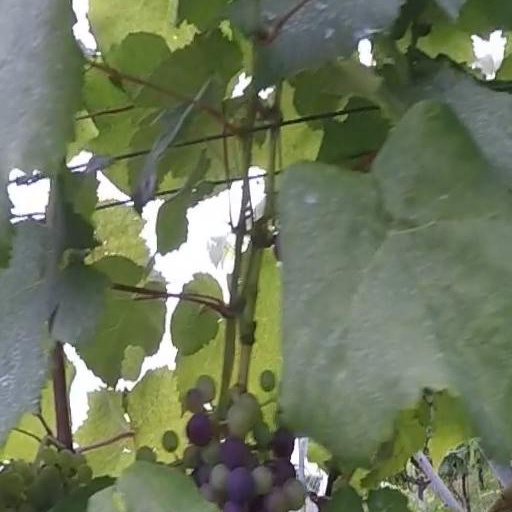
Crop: grape